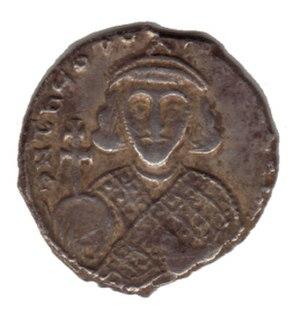
Théodose III est un empereur byzantin de 715 au 25 mars 717.
Le Traité de 716 est un accord entre la Bulgarie et l'Empire Byzantin. Il est signé par le fils du Khan bulgare Khan Tervel, Kormesius et l'empereur Byzantin Théodose III.
La liste des empereurs byzantins présente les empereurs de l'Empire byzantin. À partir du règne d'Héraclius, les empereurs portent le titre de basileus.